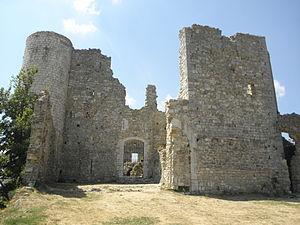
Remparts de Bargèmeenceinte, porte
Le Cerveau est un film franco-italien réalisé par Gérard Oury sorti en 1969.